History of Ukraine

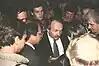
Viacheslav Chornovil meeting with striking miners during the 1990s Donbas miners' strikes

In the 1920s, the Soviet government implemented a policy of "Ukrainization" as part of its broader strategy to strengthen support for the Soviet regime in non-Russian republics. This policy encouraged the use of the Ukrainian language in education, government, and media. Ukrainian culture and history were promoted to win over the local population and intellectual elite. Ukrainization allowed a degree of cultural revival after years of Russian dominance in Ukraine. Ukrainian literature, theater, and arts experienced significant growth, and schools began teaching in the Ukrainian language. However, this policy was carefully controlled by the Communist Party, ensuring that cultural development aligned with Soviet ideology.